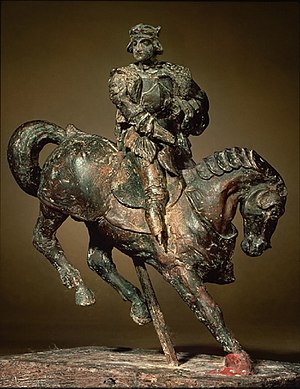
Værker af Leonardo da Vinci
Liste over værker af Leonardo da Vinci.